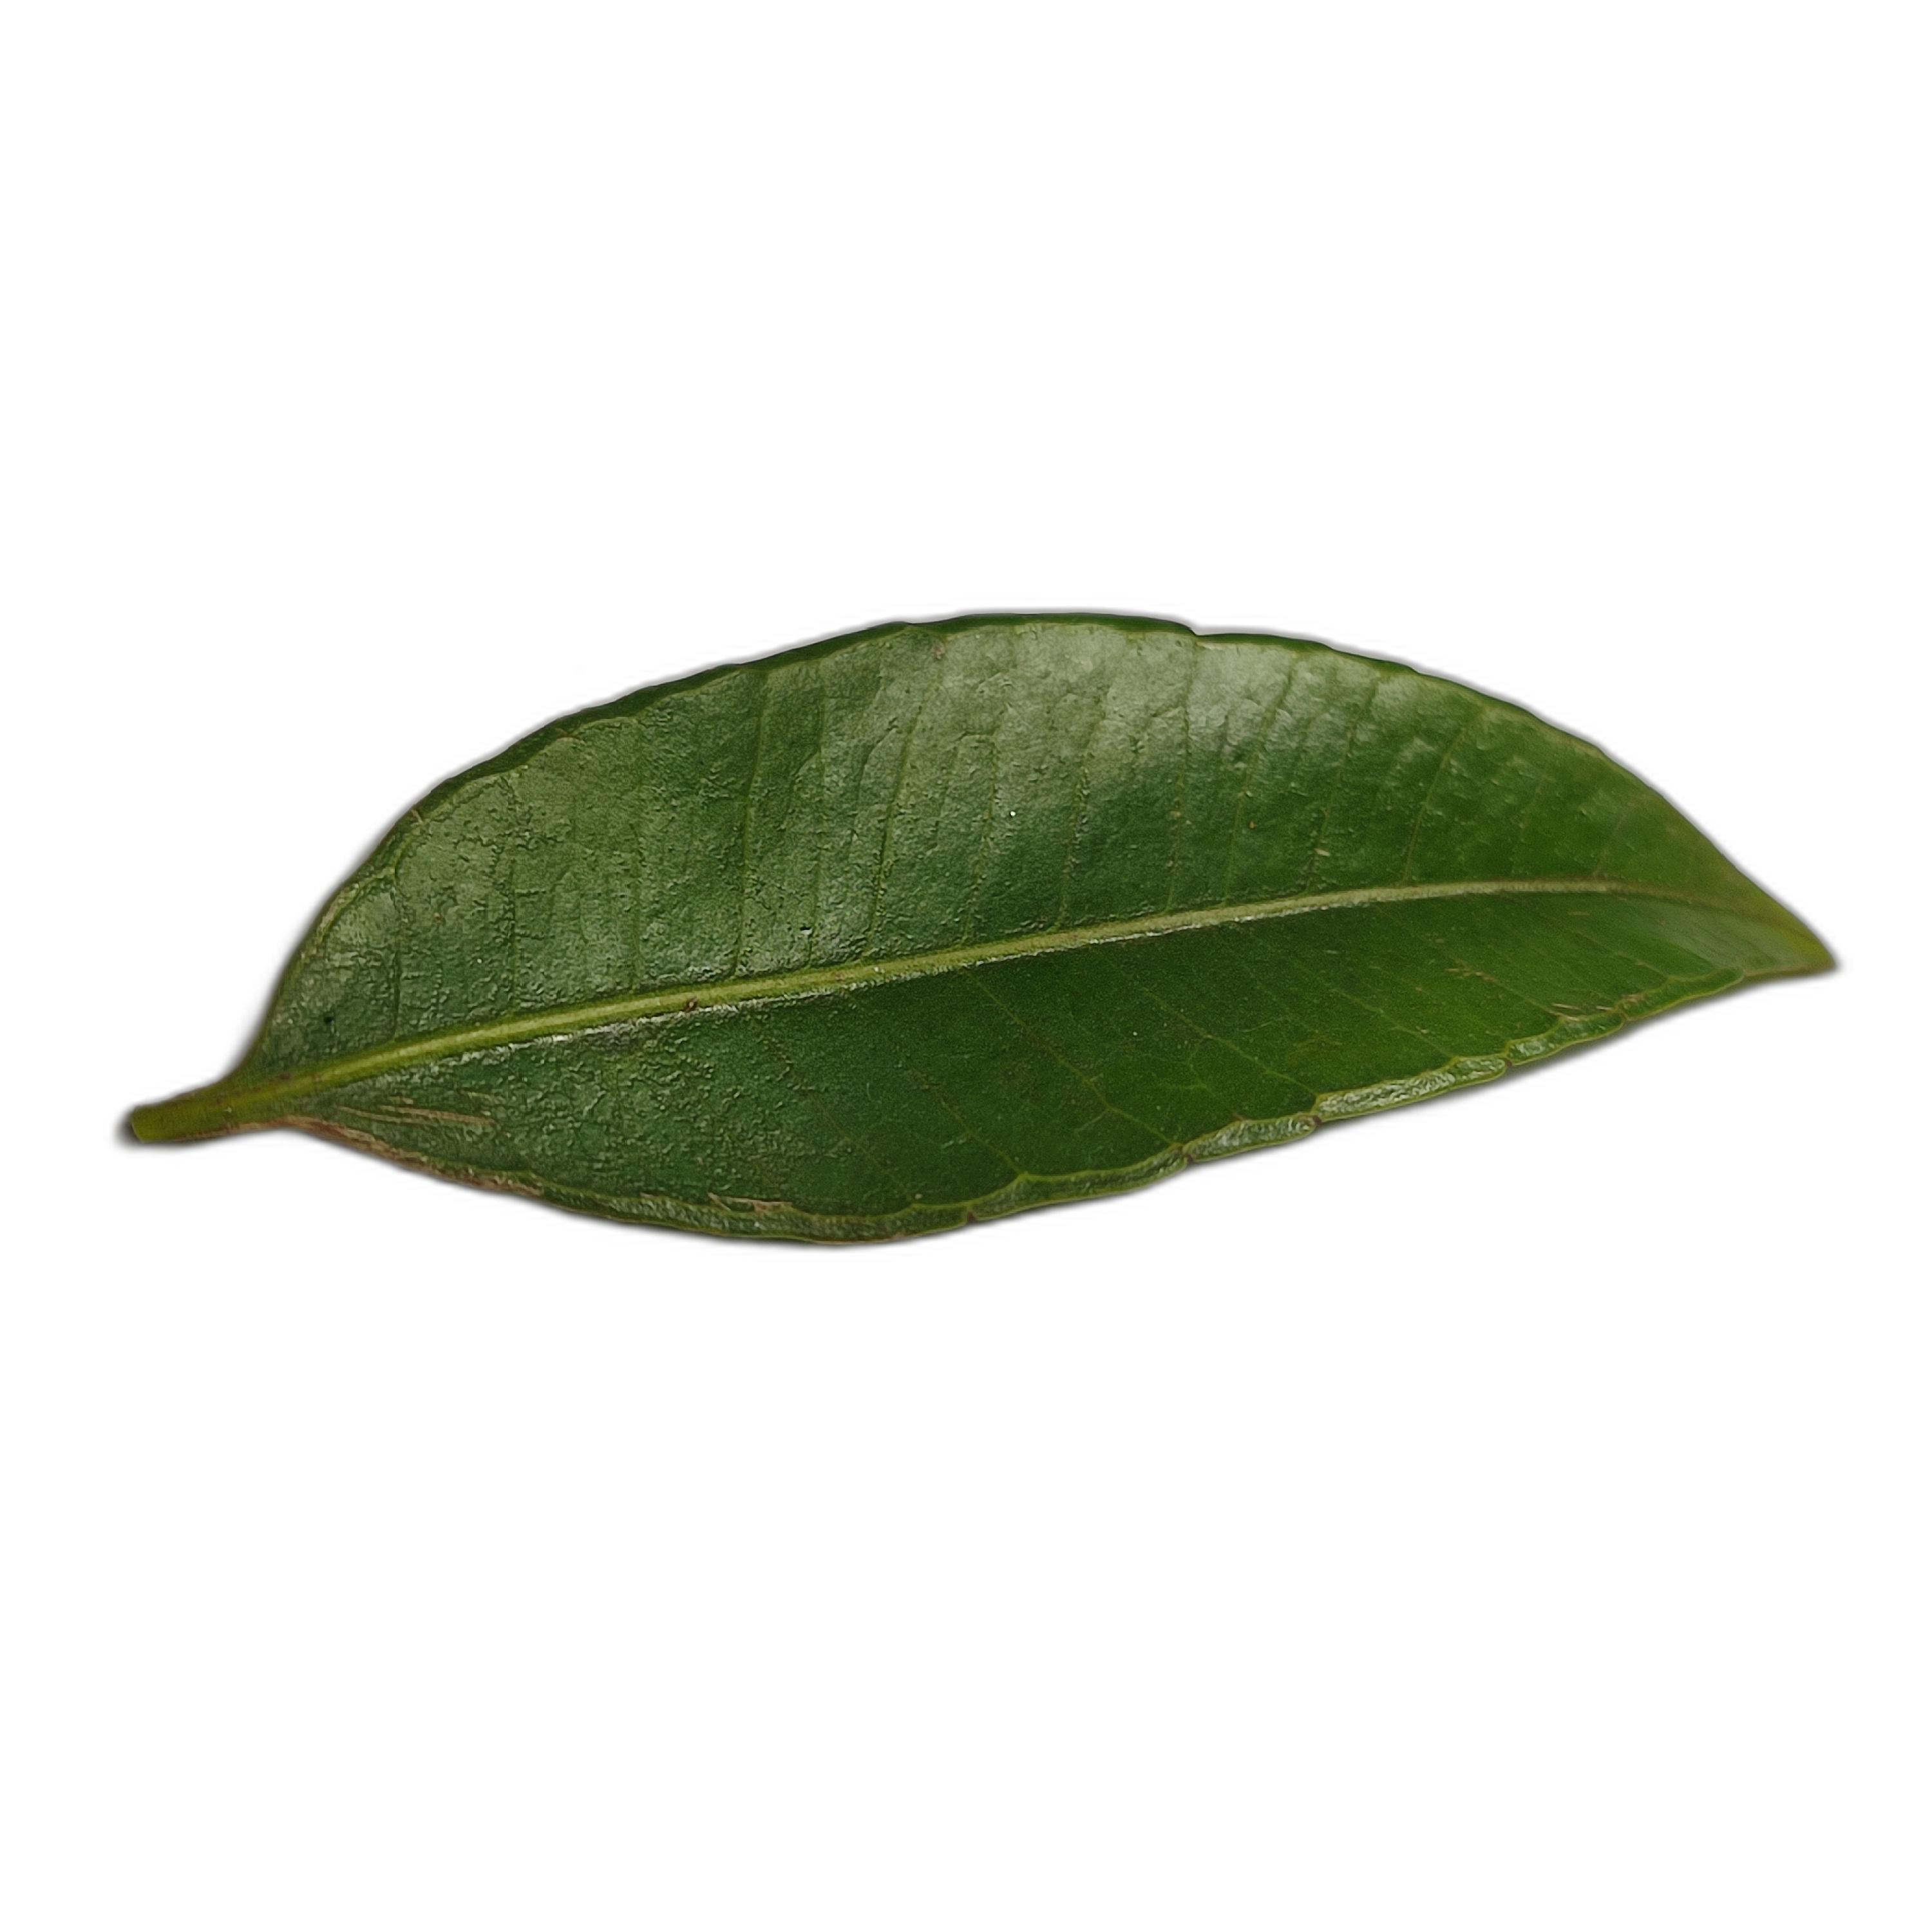
Label: healthy